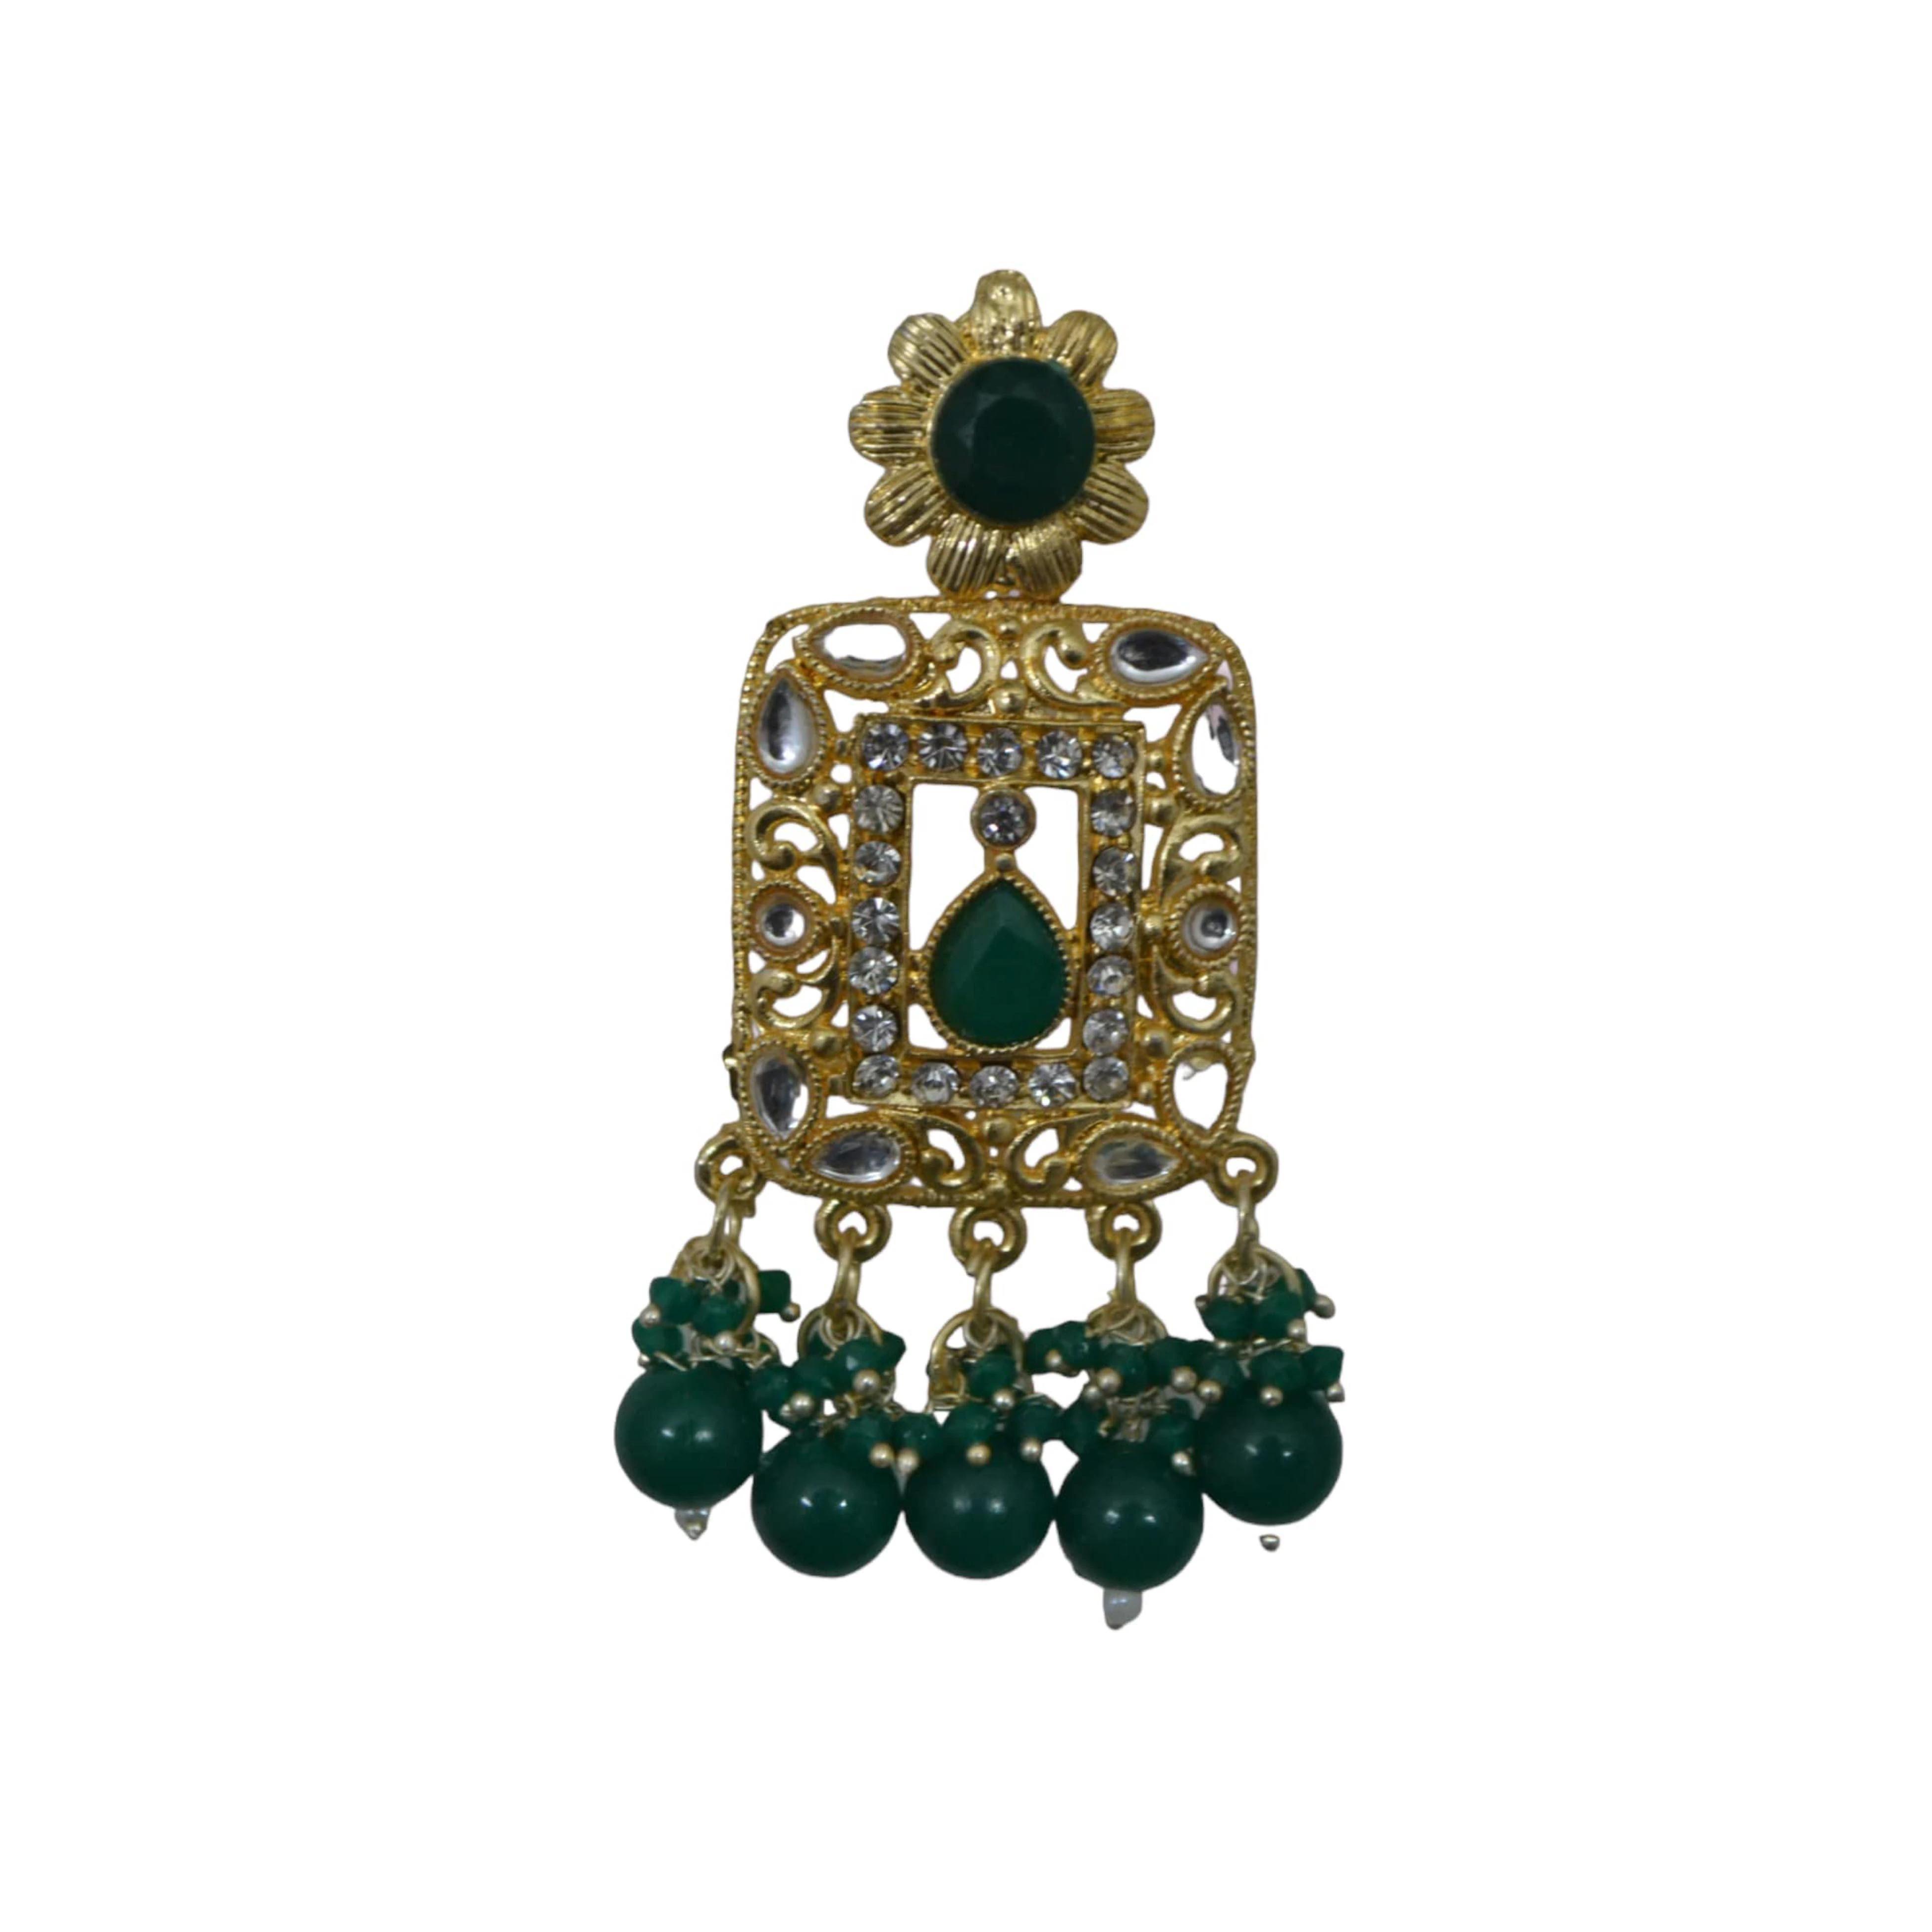
 Priyansh Enterprise Handmade Green Diamond Traditional Ad Earrings For Parties, Festivals For Women
Type: Earrings
Brand: PRIYANSH ENTERPRISE
Price: Rs. 399
 Earrings are a great way to spice up any outfit. Going to work wear hoops or studs. On a date go for something delicate and feminine like drop earrings. Want to stand out at a party, go for statement earrings that can be seen from across the room like tassels. Attending weddings go for danglers, jhumkis,chandbalis. For the rest of the outfit, keep it simple. Zaveri pearls brings a wide range of earrings that would complete compliment whichever attire you are carrying, such as jhumki, dangle drops, chandbali, studs, hoops, balis, tassel, chandelier, hanging, jhumpa, ear chain, chain link. We also bring an exclusive assortment of fashion jewellery accessories like kundan jewellery, pearls jewellery, meenakari or enamel jewellery, temple jewellery, goddess laxmi jewellery, lord ganesh jewellery, radha krishna jewellery, silver or oxidised jewellery used for navratri, peacock inspired jewellery, floral jewellery, chunky jewellery, quirky jewellery, brass jewellery, vacation jewellery, casual jewellery, bridal jewellery, bridemaids jewellery, padmavati inspired jewellery, multi-color jewellery, minimal jewellery, traditional or ethnic jewellery, statement jewellery, contemporary jewellery, trendy, stylish fancy jewellery, work wear jewellery, western jewellery, animal accents jewellery, combo jewellery, beaded jewellery, antique jewellery, rose gold jewellery, gold jewellery. This jewellery can be used for multiple events, occasions ceremonies like festivals, mehandi, haldi, sangeet, engagement, wedding, destination wedding, reception, baby shower, party or fashion shows. It can also be best pick for trousseau or gifting.
Features: Earrings- length- 6.5 cm, width- 3 cm,Package contains- 1 pair of earrings,Gracefully pair saree, kurti, or any indo-western outfit to enhance your look. Perfect for weddings, parties, festivals, and traditional occasions.,Give yourself that beautiful look and make others jealous with our fashion jewellery. Make a gorgeous statement with this this product, which spells a perfect stylish look when worn with special outfits, crafted by stunning design work.,Disclaimer- product color may slightly vary due to photographic lighting sources or your monitor settings.,Jewellery care- wipe your jewellery with a soft cloth after every use. Always store your jewellery in jewellery box to avoid accidental damage. Keep water, sprays and perfumes away from jewellery